D-Day (Kim Dong-han EP)

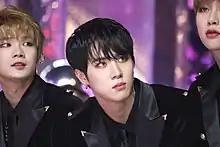
Kim (center) with JBJ at the 2017 Melon Music Awards

Kim participated in the second season of Mnet's survival reality series "Produce 101" (2017), where contestants competed to become a member of the boy group Wanna One. He was eliminated from the competition in the third elimination round and finished in 29th place. After his stint on the program, Kim and five other former contestants signed a seven-month contract to promote together in a newly formed unit. The project group JBJ debuted that October. They released three mini-albums and embarked on concert tours in Asia. Kim performed a cover of Taemin's "Move" at the group's final concert, which led the CEO of his agency to believe he could debut as a soloist. Despite calls from fans for JBJ to extend their period of activities, the members' respective agencies failed to come to an agreement and the sextet disbanded the following April. The result left Kim feeling uneasy and he decided to travel to Japan with former bandmate Kenta to relieve stress.